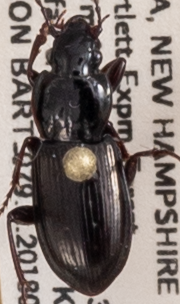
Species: Pterostichus pensylvanicus
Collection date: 2018-06-27
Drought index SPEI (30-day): -0.156
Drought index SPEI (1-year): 0.47
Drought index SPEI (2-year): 0.47